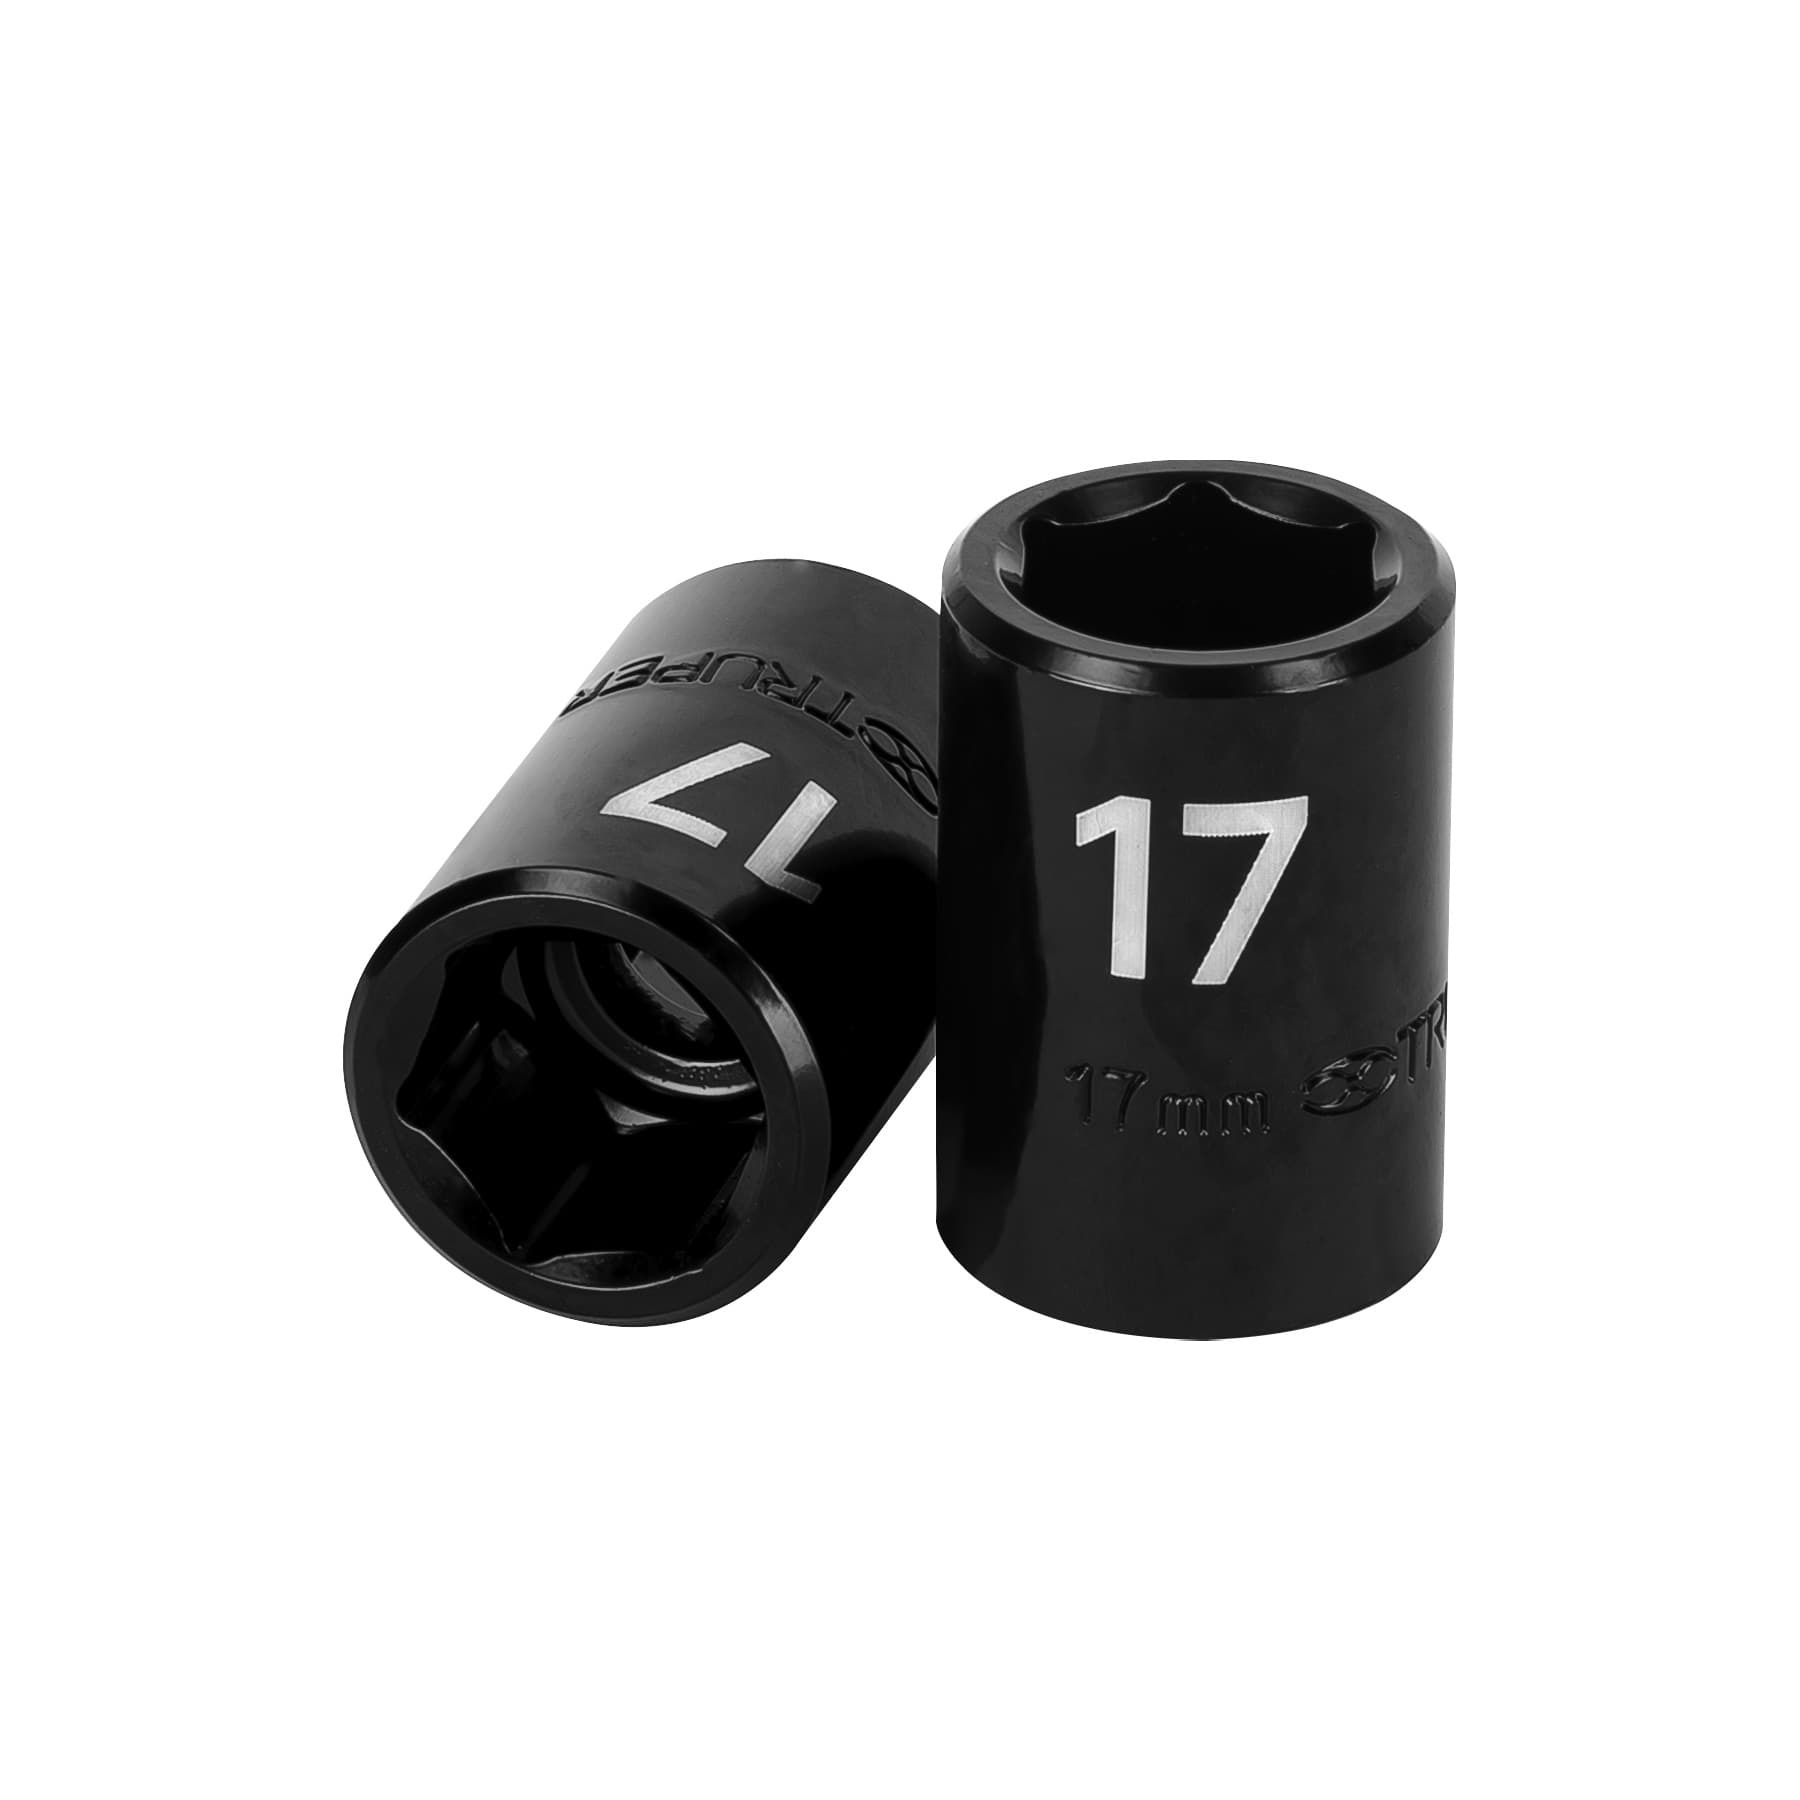
Dado cuadro 1/2' de impacto 6 puntas de 17 mm, Truper Caja con 6, 12417
Fabricado en acero al cromo molibdeno con acabado fosfatado resistente a la corrosión Sistema de sujeción Truper-Drive con puntas convexas que aseguran y aumentan el torque sin dañar tuercas ni cabezas de tornillos Medida marcada para fácil identificación Boca biselada para acoplamientos rápidos Ideal para herramientas de impacto
Brand: TRUPER
Category: Hardware > Tool Accessories > Tool Sockets